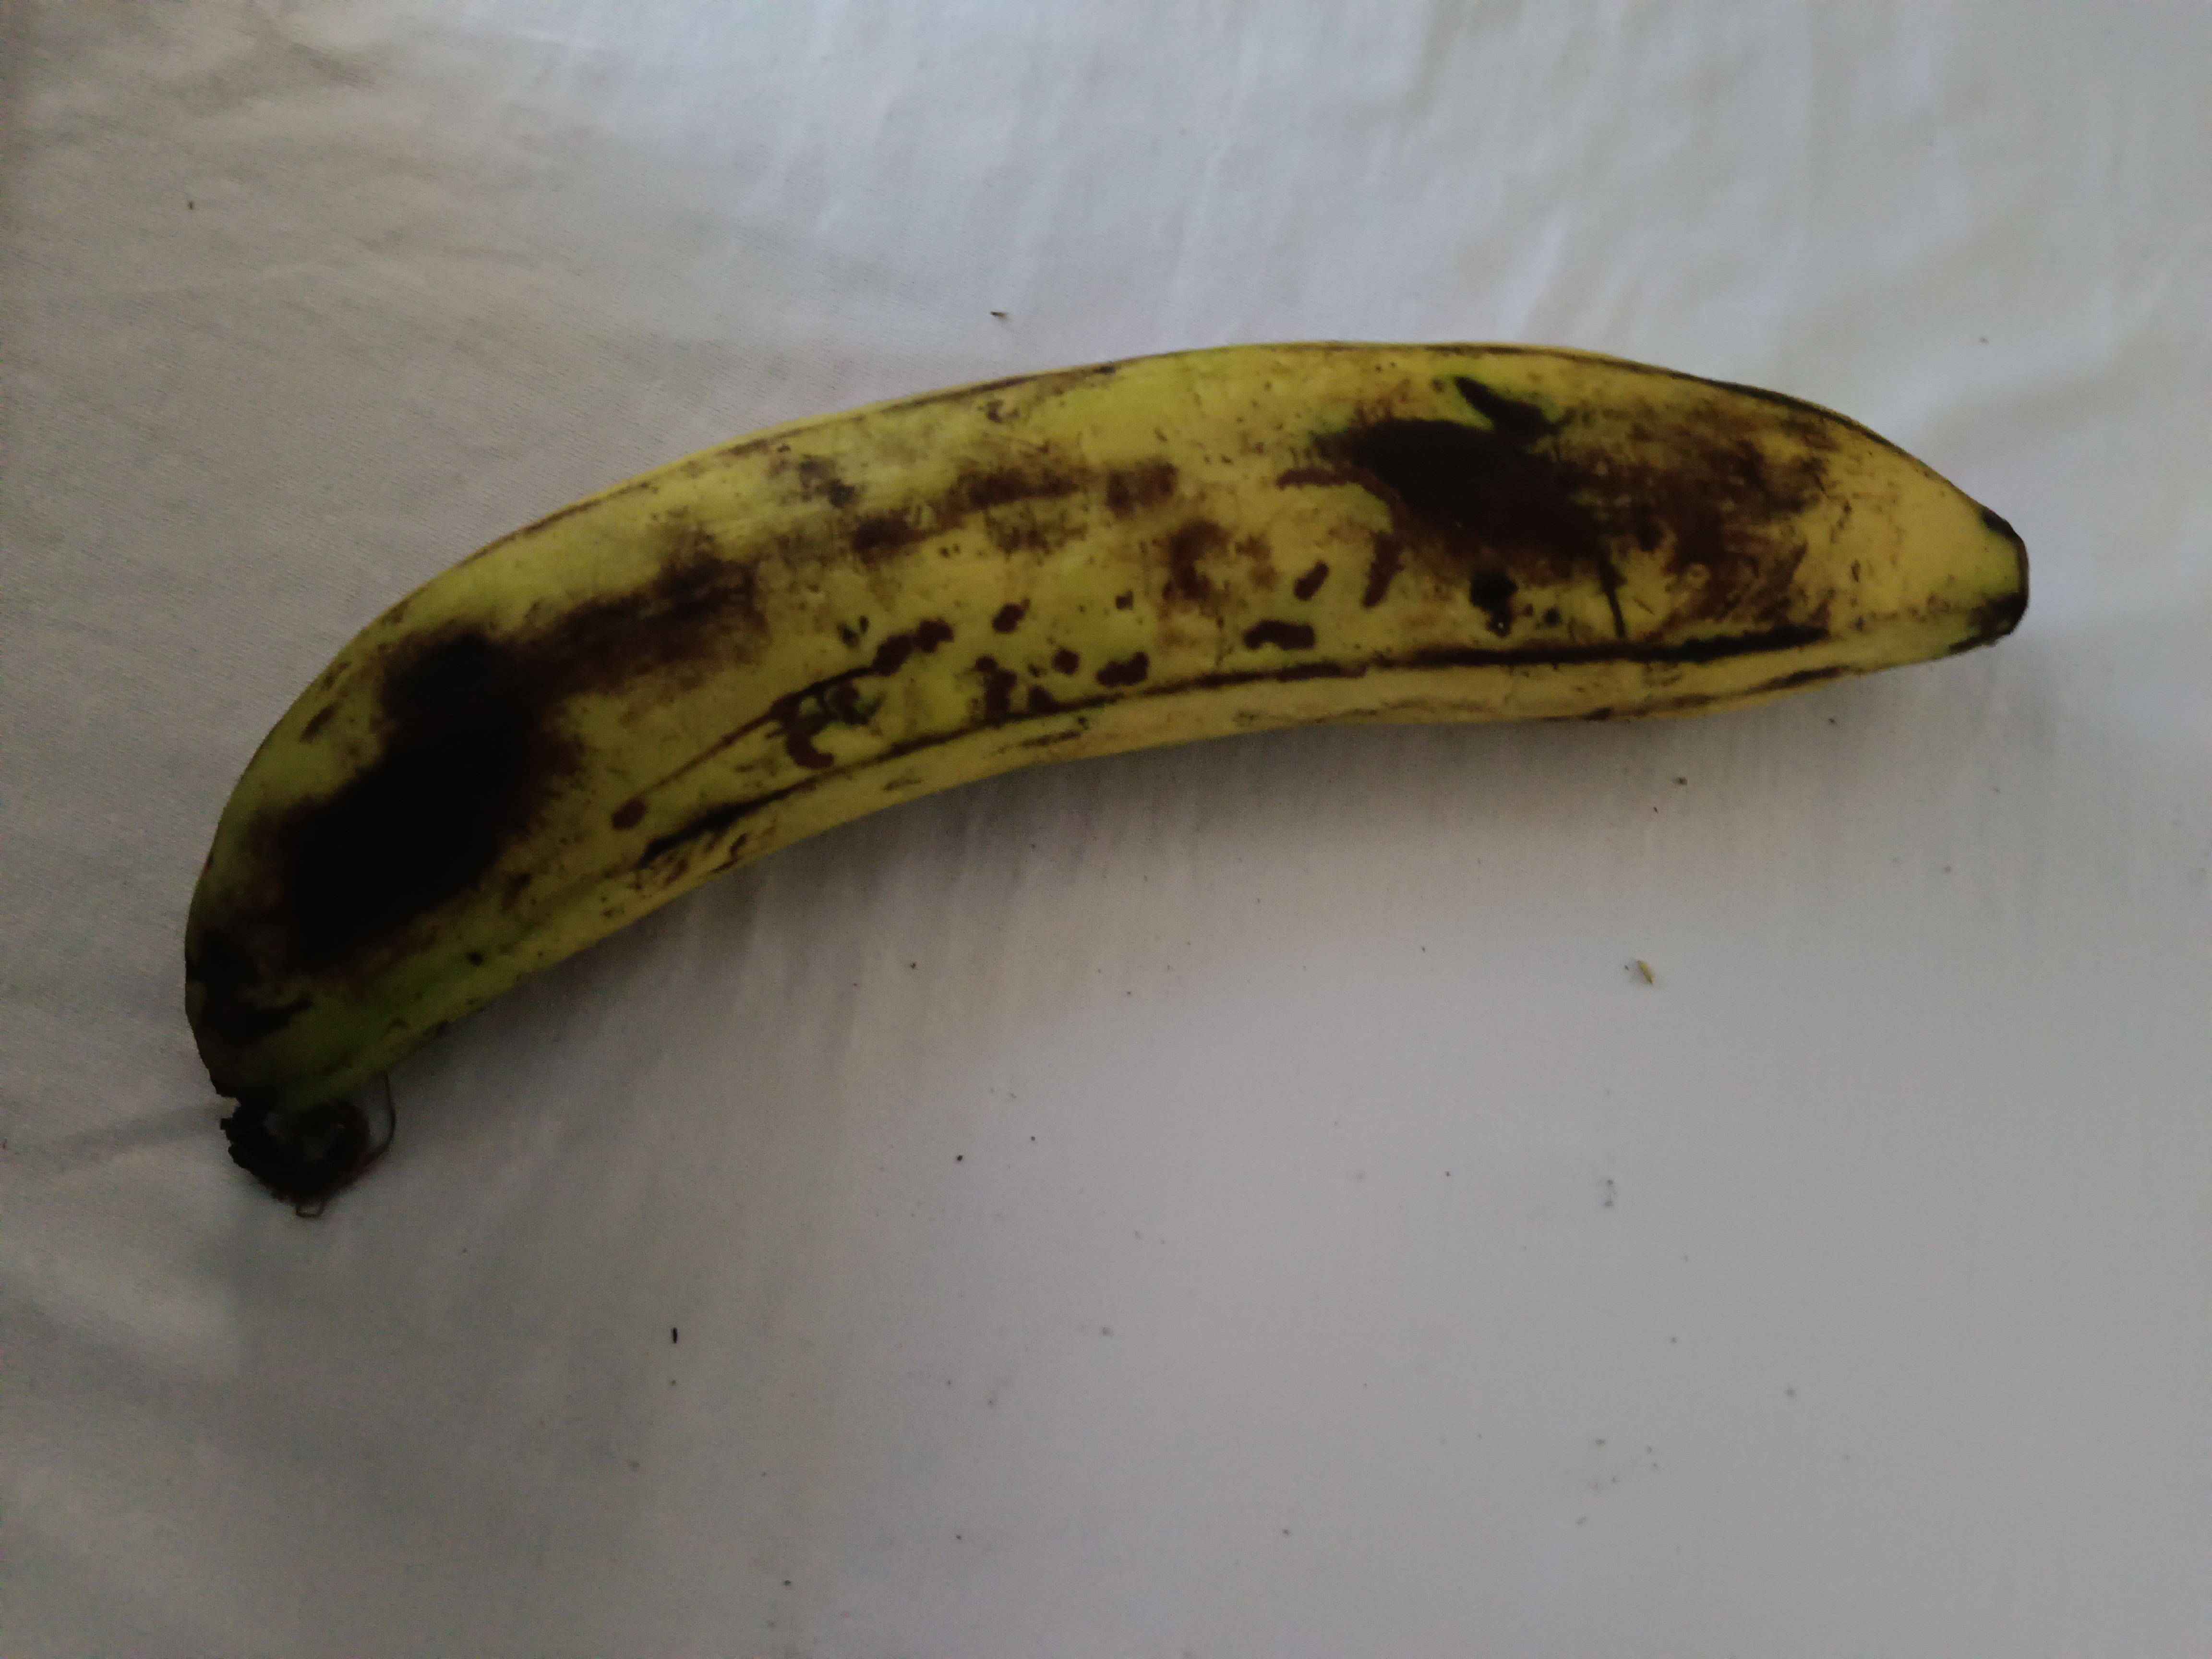
Banana variety: Shagor